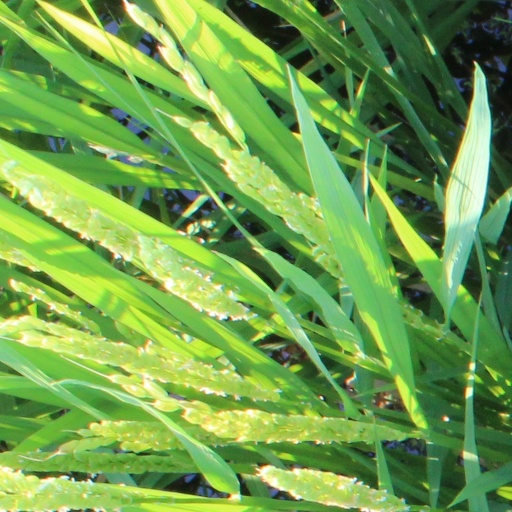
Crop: rice